2011–12 New York Knicks season

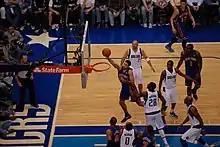
The Knicks playing against the Dallas Mavericks during the season

After a lack-luster start to the season where the Knicks had 8 wins and 13 losses in their first 21 games, Jeremy Lin burst on the scene. Injuries forced coach Mike D'Antoni to name Lin as the starting point guard, and Lin responded with averages of 27.3 points, 8.3 assists and 2.0 steals in his first four starts. Lin closed the February 14th game against Toronto with a game-winning three-pointer that left 0.5 seconds on the clock.